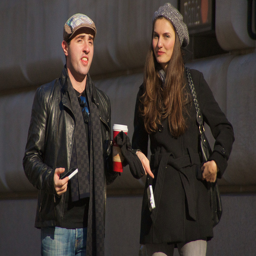
And man and a woman standing together talking.
a woman and a man talking outside with hats
A man and a woman standing next to each other talking.
A man holding a coffee and wearing a hat next to a woman.
A man and a woman wearing hats, standing together.